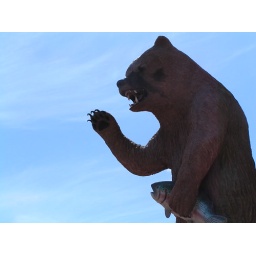
This giant wooden bear sat atop a Guns and Liquor store in the middle of nowhere.